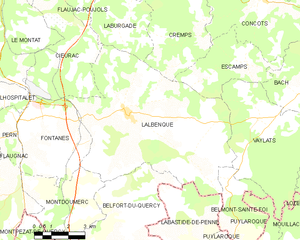
Lalbenque est une commune française, située dans le sud du département du Lot en région Occitanie.